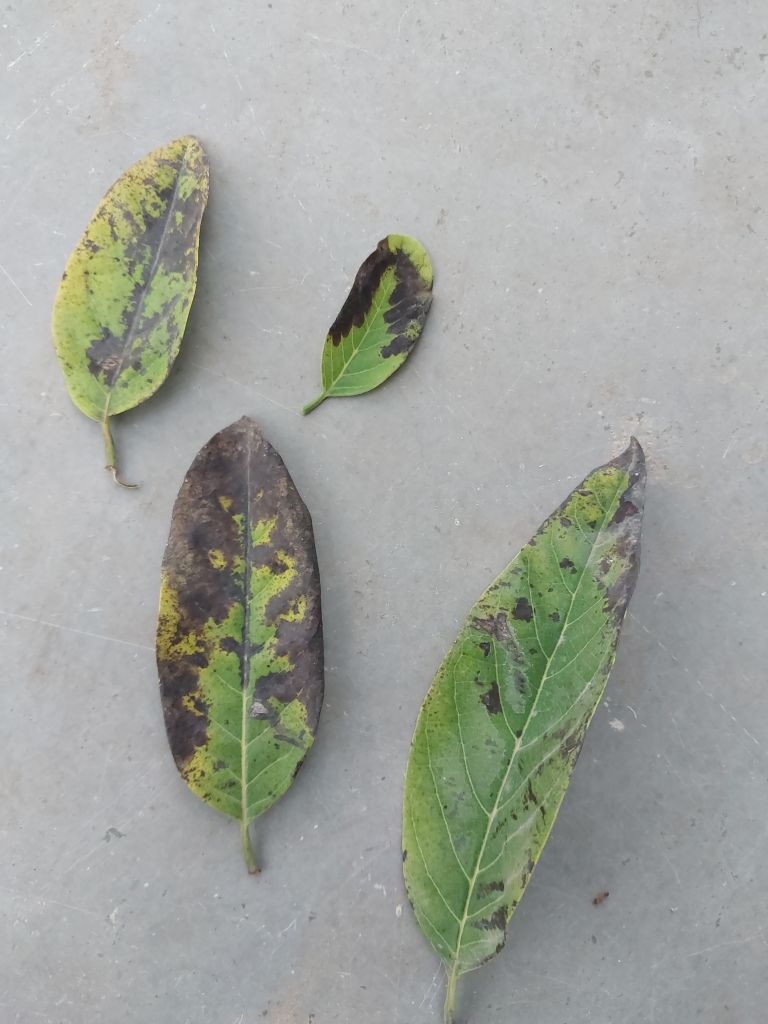
Disease label: Leaf spot on Leaves